Tropicbird

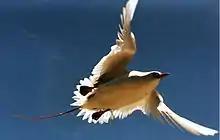
Red-tailed tropicbird at Midway Atoll

Tropicbirds range in size from 76 cm to 102 cm in length and 94 cm to 112 cm in wingspan. Their plumage is predominantly white, with elongated central tail feathers. The three species have different combinations of black markings on the face, back, and wings. Their bills are large, powerful and slightly decurved. Their heads are large and their necks are short and thick. They have totipalmate feet (that is, all four toes are connected by a web). The legs of a tropicbird are located far back on their body, making walking impossible, so that they can only move on land by pushing themselves forward with their feet.